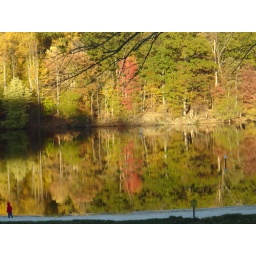
Look at that line of blue sky reflected in the water of the lake on the side of Catoctin Mountain